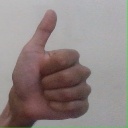
अक्षर: थ